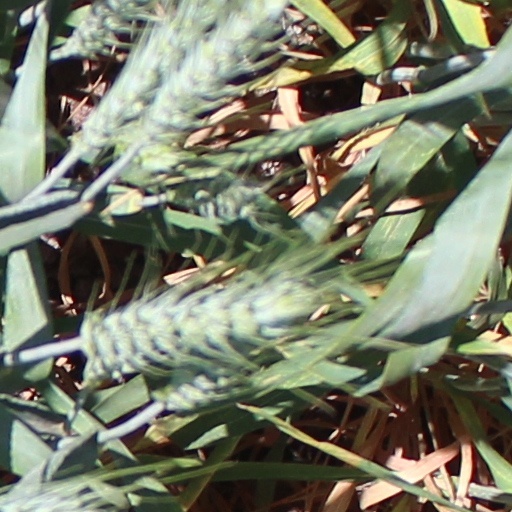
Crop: wheat